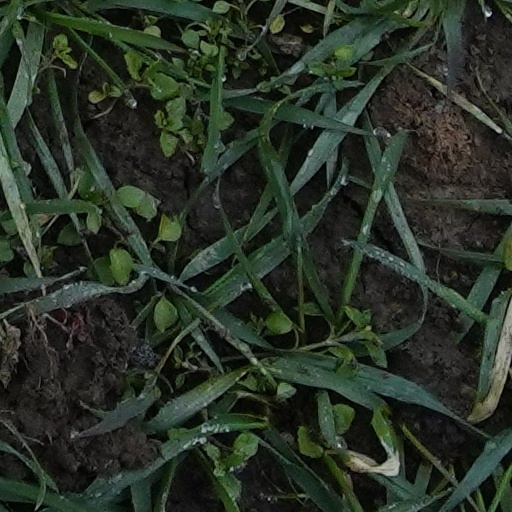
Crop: wheat